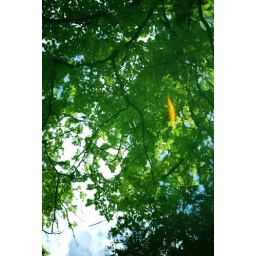
fish in the sky